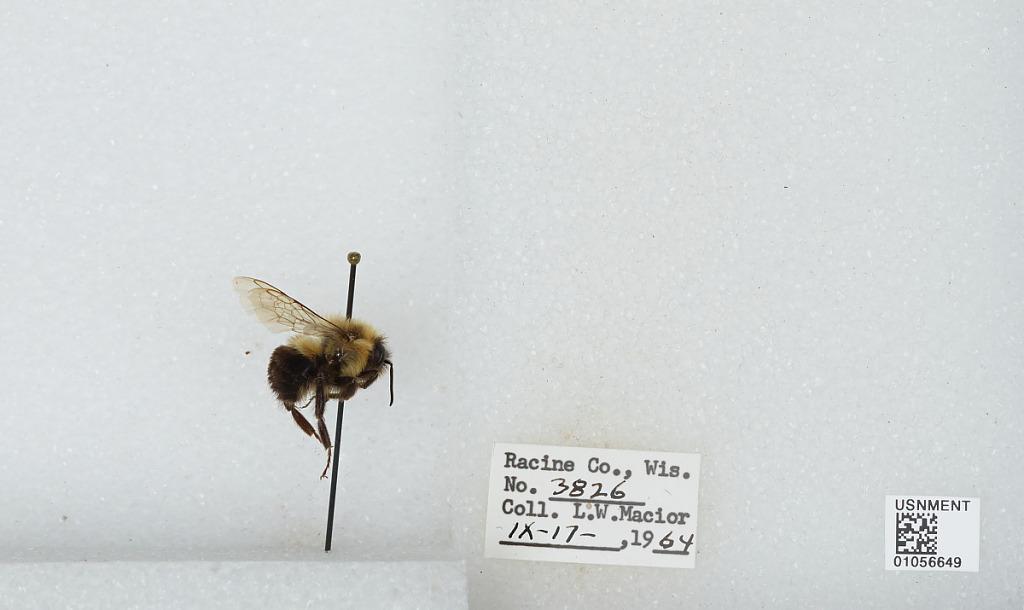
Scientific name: Bombus (Pyrobombus) bimaculatus Cresson
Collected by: L. Macior
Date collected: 1964-9-17
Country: United States
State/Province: Wisconsin
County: Racine
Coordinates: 42.78, -87.76